Mitro Repo

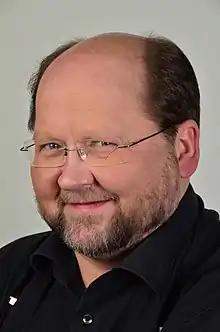
Mitro Repo in February 2014

Mitro Repo (born September 3, 1958) is a Finnish Orthodox Christian priest. He was member of the European Parliament from 2009 until 2014, elected as an independent candidate on the Social Democratic Party's ticket. He ran also in the 2014 election but received less than 9,000 votes compared to over 70,000 in the 2009 election, and was not re-elected.